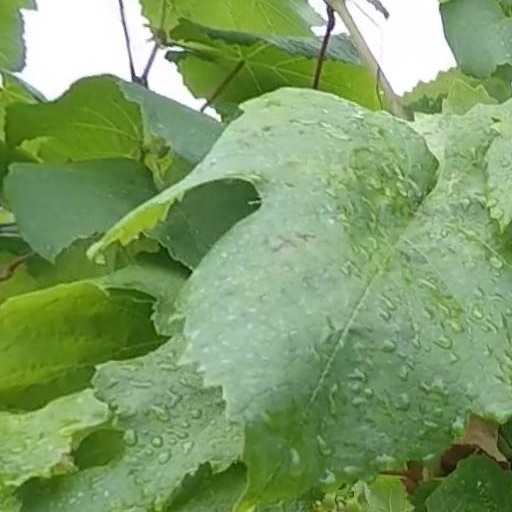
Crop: grape